Barnet Burns

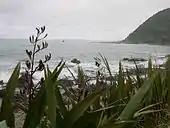
Flax on the coast of New Zealand

In January 1831 the Sydney merchant Joseph Barrow Montefiore had just returned from a voyage to New Zealand and required flax traders to be located at various parts of New Zealand.